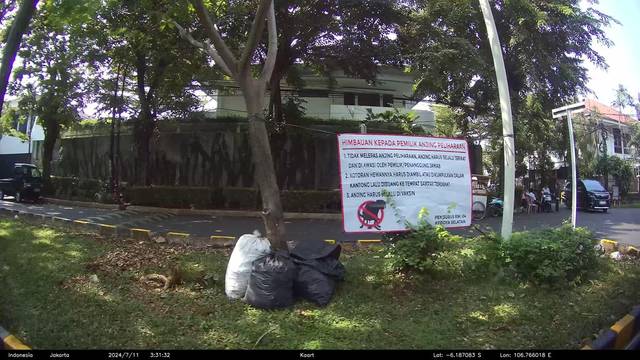
Region: Indonesia
Coordinates: -6.187, 106.766